St Helen's (skyscraper)

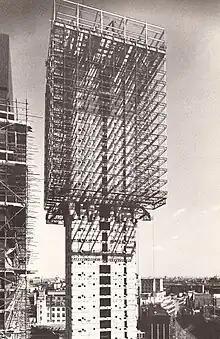
The Commercial Union building under construction in 1968. Office floors were suspended from steel trusses cantilevered from the mid- and roof-level plant floors

The construction of the Commercial Union building was undertaken by Taylor Woodrow Construction.